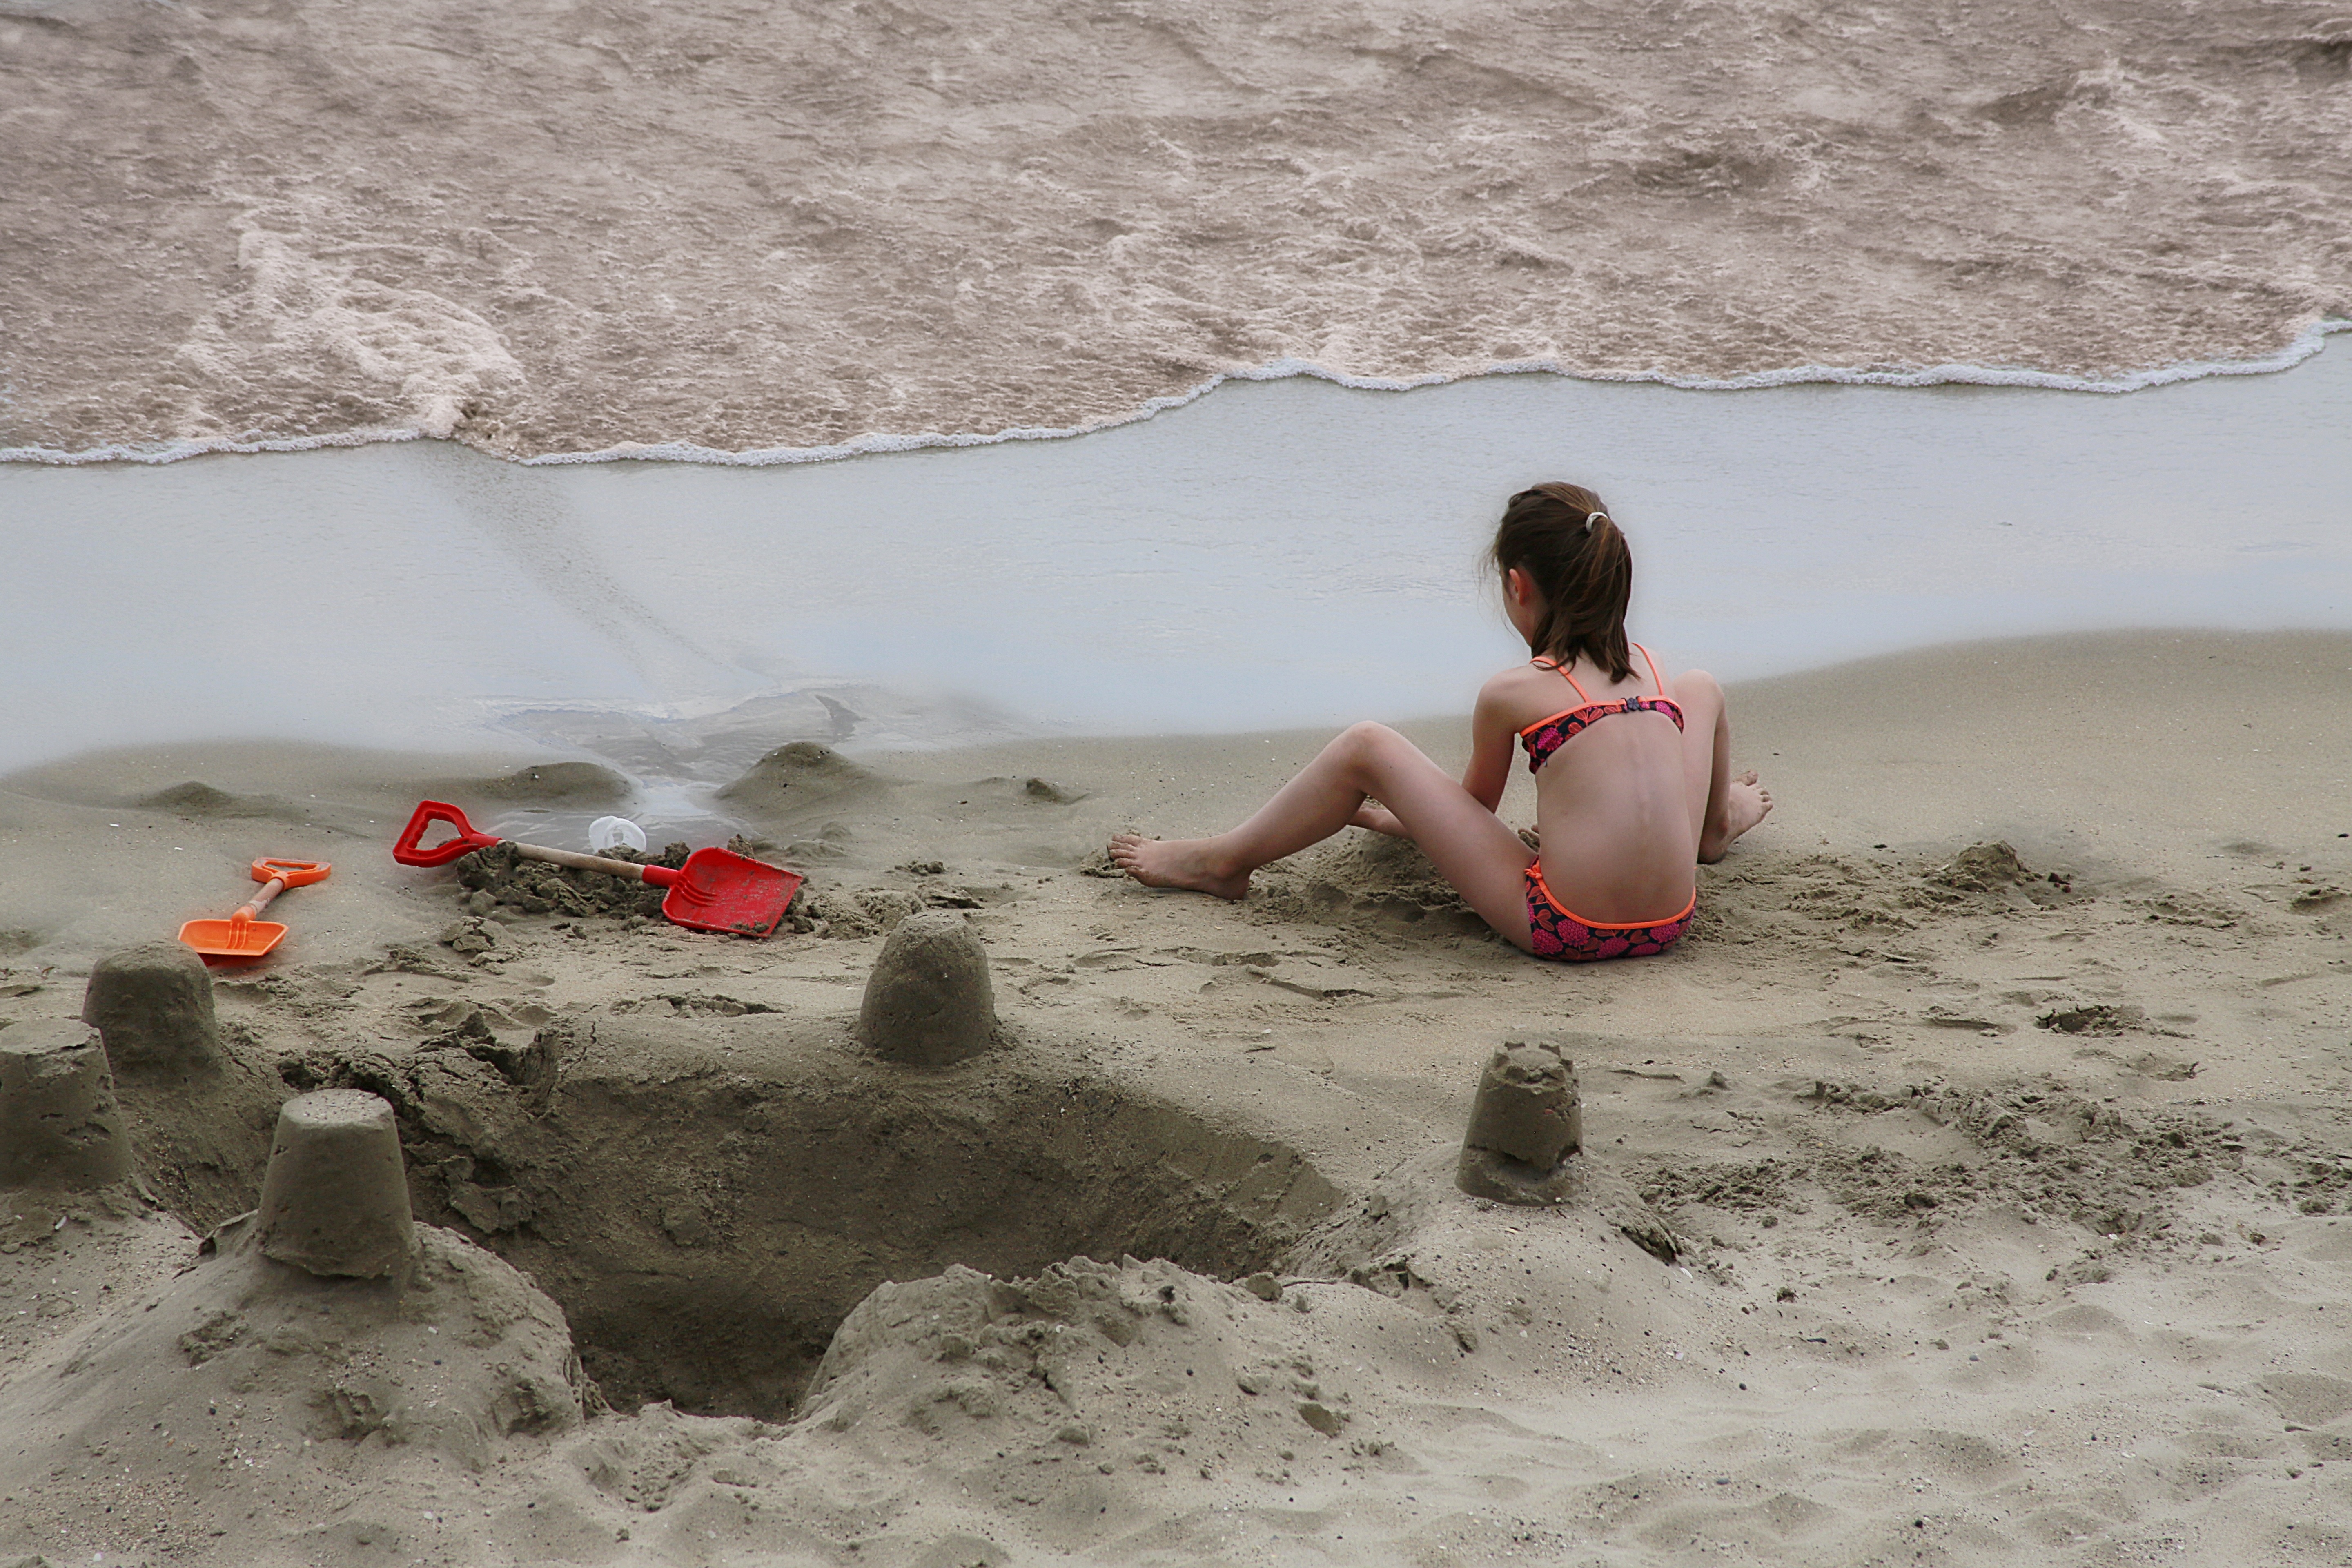
beach, sea, water, sand, rock, mud, child, childhood, material, fun, happy, photograph, image, games, beach game